Fukai Station

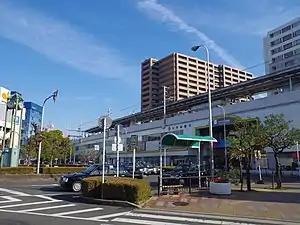
Fukai Station, December 14, 2012

is a passenger railway station located in Naka-ku, Sakai, Osaka Prefecture, Japan, operated by the Nankai Electric Railway. It is station number NK88.